City of God – 10 Years Later

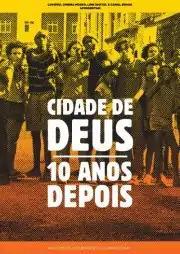

City of God – 10 Years Later (Portuguese: "Cidade de Deus: 10 Anos Depois") is a 2013 Brazilian documentary film directed by Cavi Borges and Luciano Vidigal.